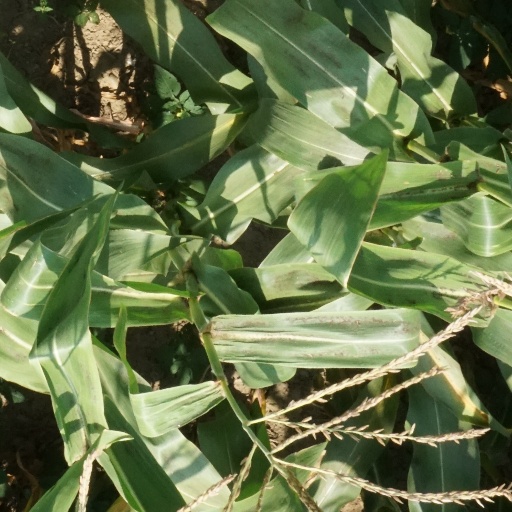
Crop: maize; corn